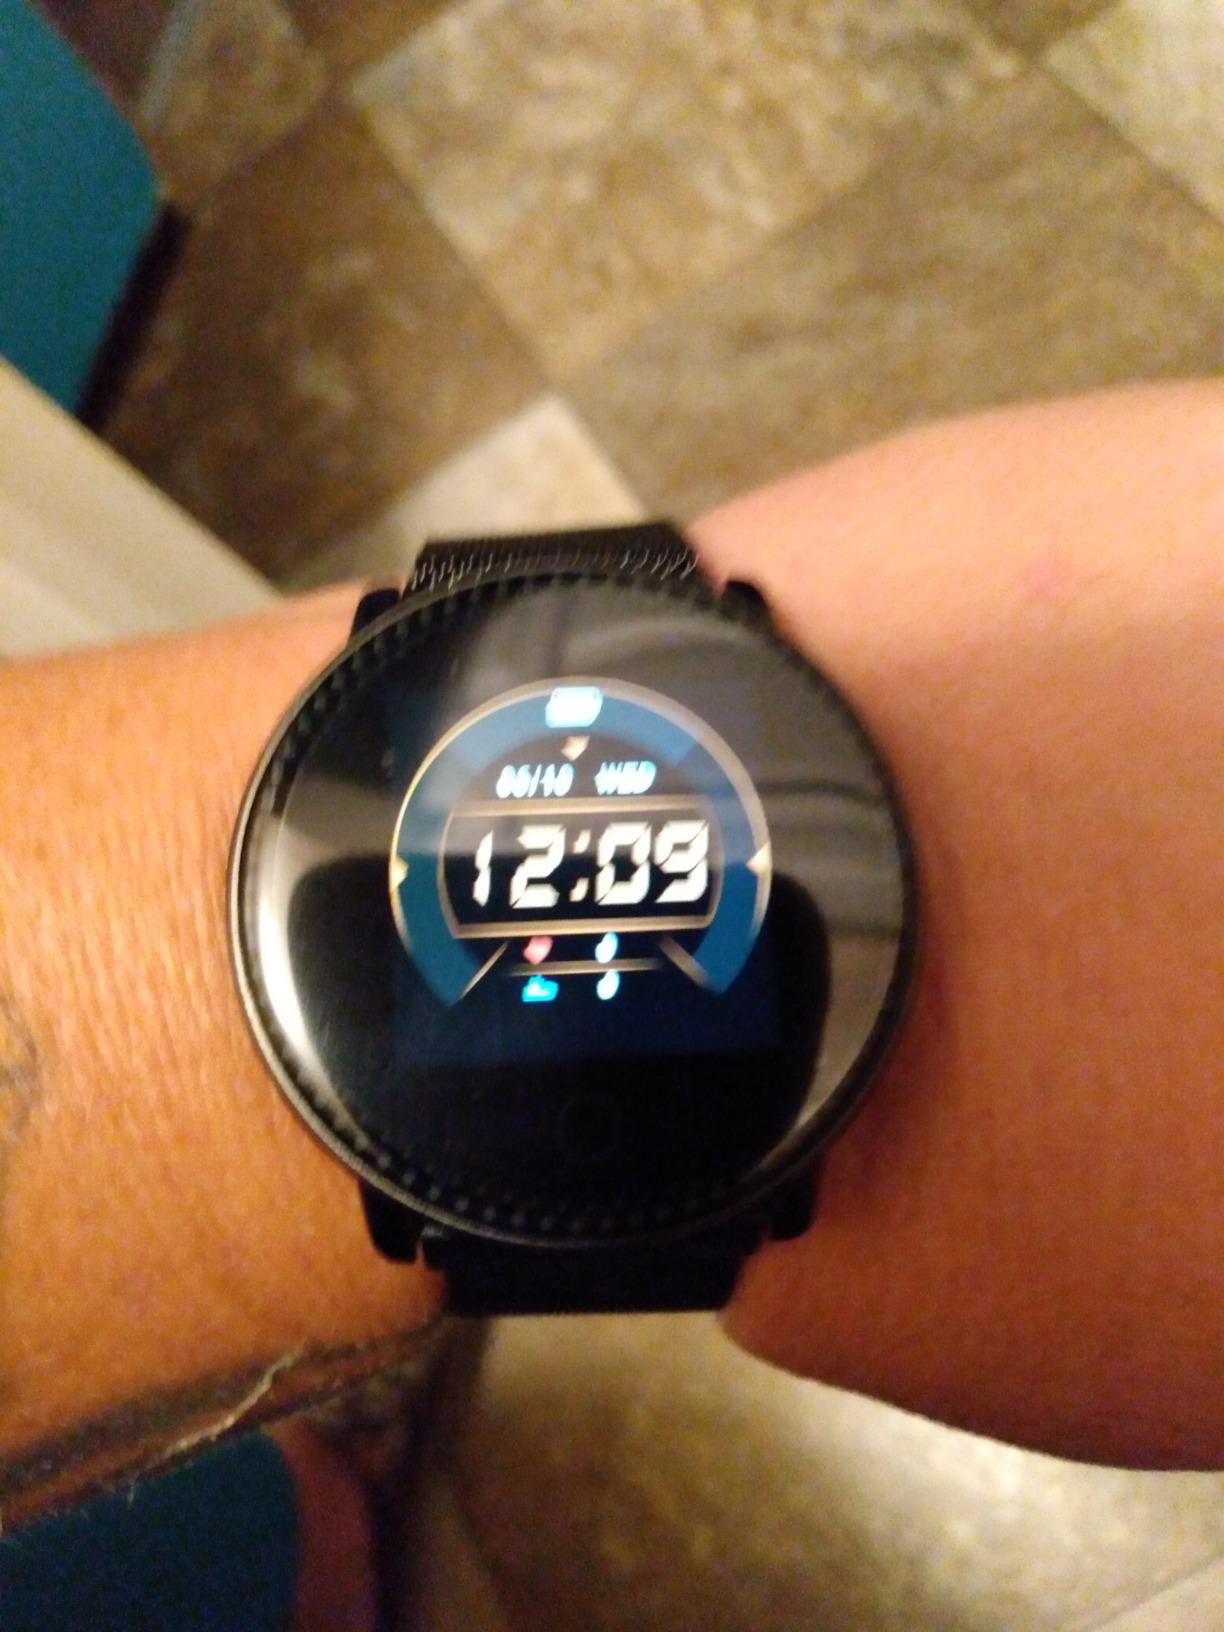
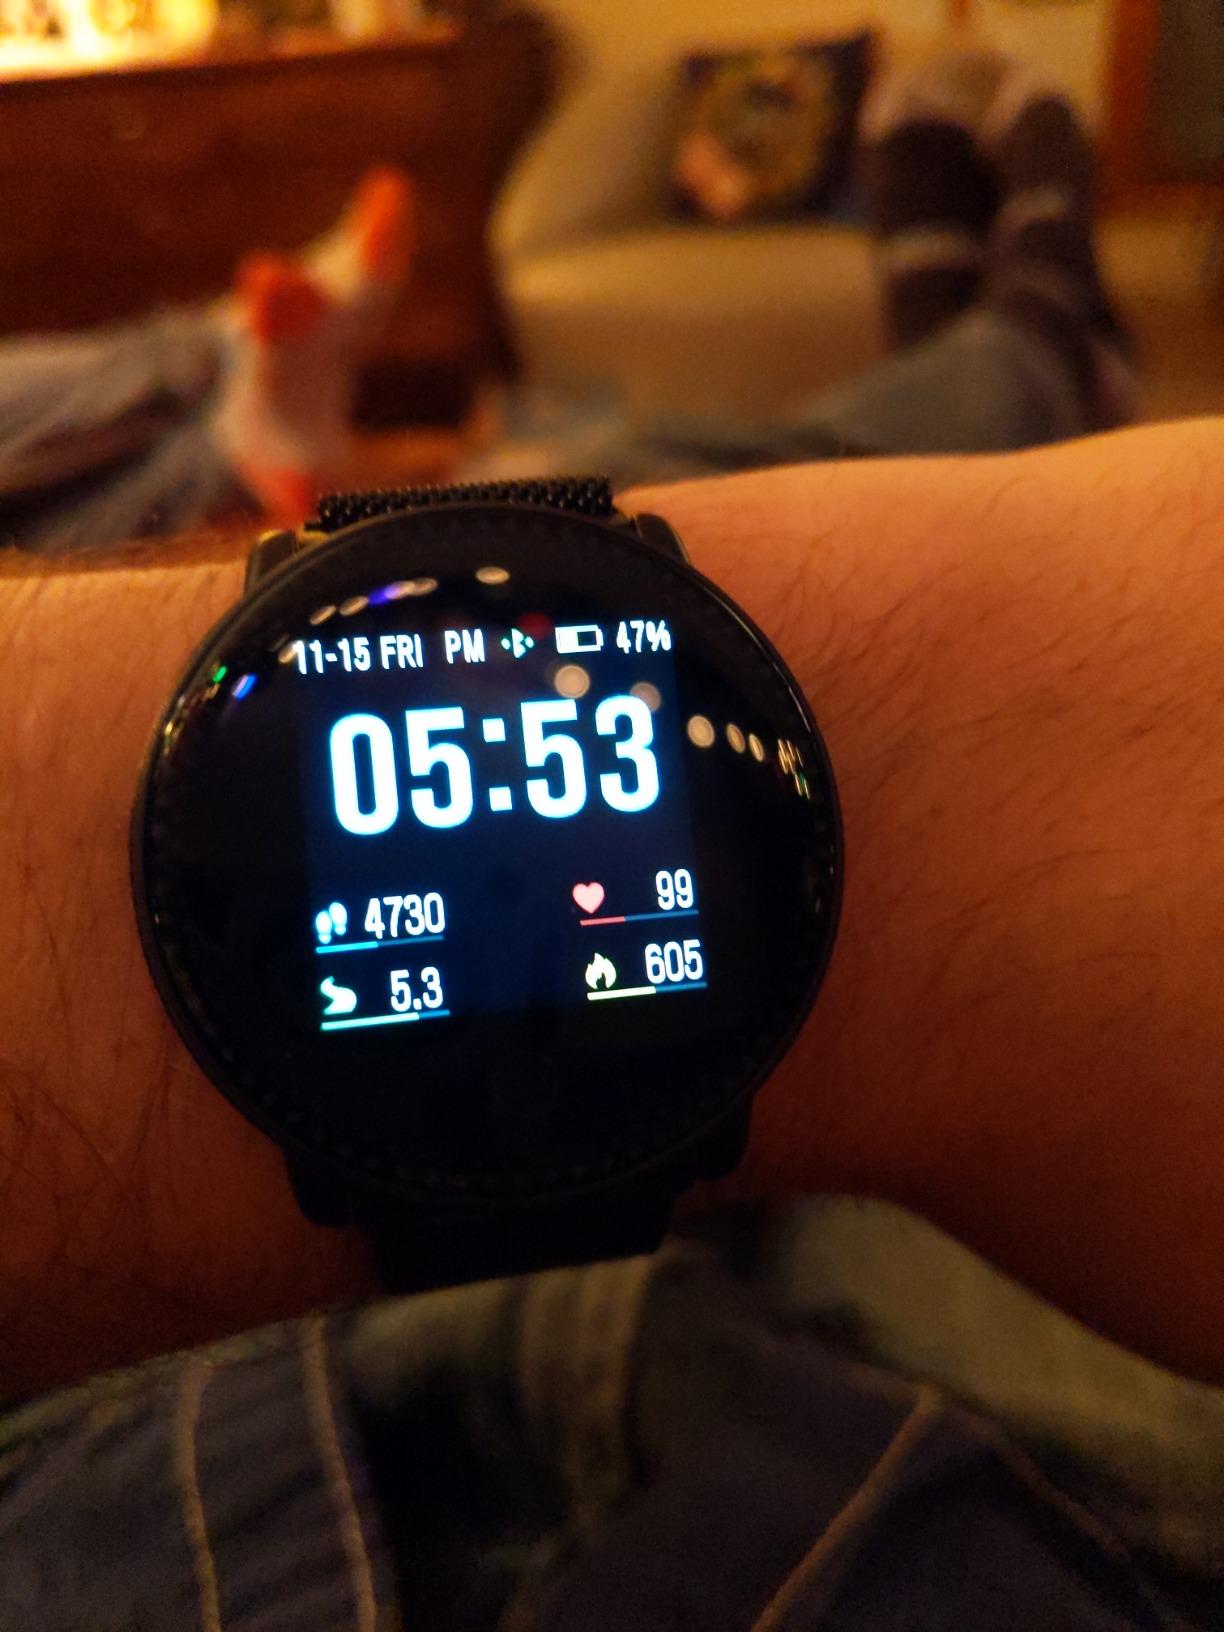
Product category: smartwatch
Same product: yes